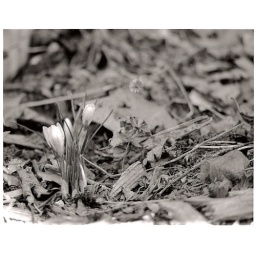
First crocus, in black & white